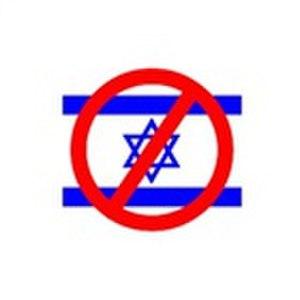
L'antisionisme désigne l'opposition au sionisme. Le terme est utilisé dans différents contextes et pour décrire différentes positions politiques caractérisées par de l'hostilité qui peut être : à l'État d'Israël, à sa création, à son caractère juif, à son territoire, à l'autodétermination du peuple juif, à une perception du mouvement sioniste ou à d'autres sujets comme le statut des territoires palestiniens. Au cours de l'histoire, le concept a fait partie de la réflexion politique juive, puis il a été repris dans le monde arabe, par le nationalisme palestinien, par l'URSS et plus récemment dans la rhétorique anti-israélienne. Des liens entre l'antisionisme et l'antisémitisme sont soulevés.